Moll Flanders (TV series)

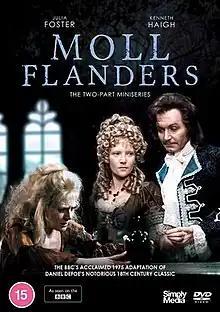

Moll Flanders is a 1975 British historical television series based on the novel of the same title by Daniel Defoe. Starring Julia Foster in the title role, it originally aired on BBC 2 in two episodes.